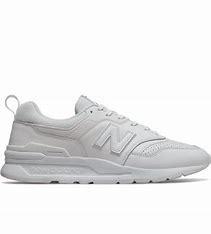
Brand: New
Model: Balance New Balance 997 Marathon